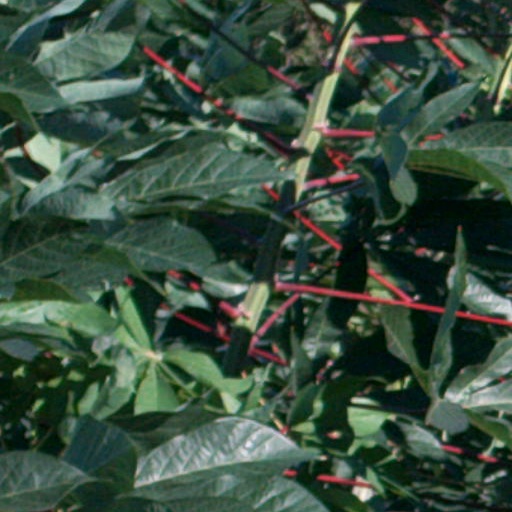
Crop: cassava